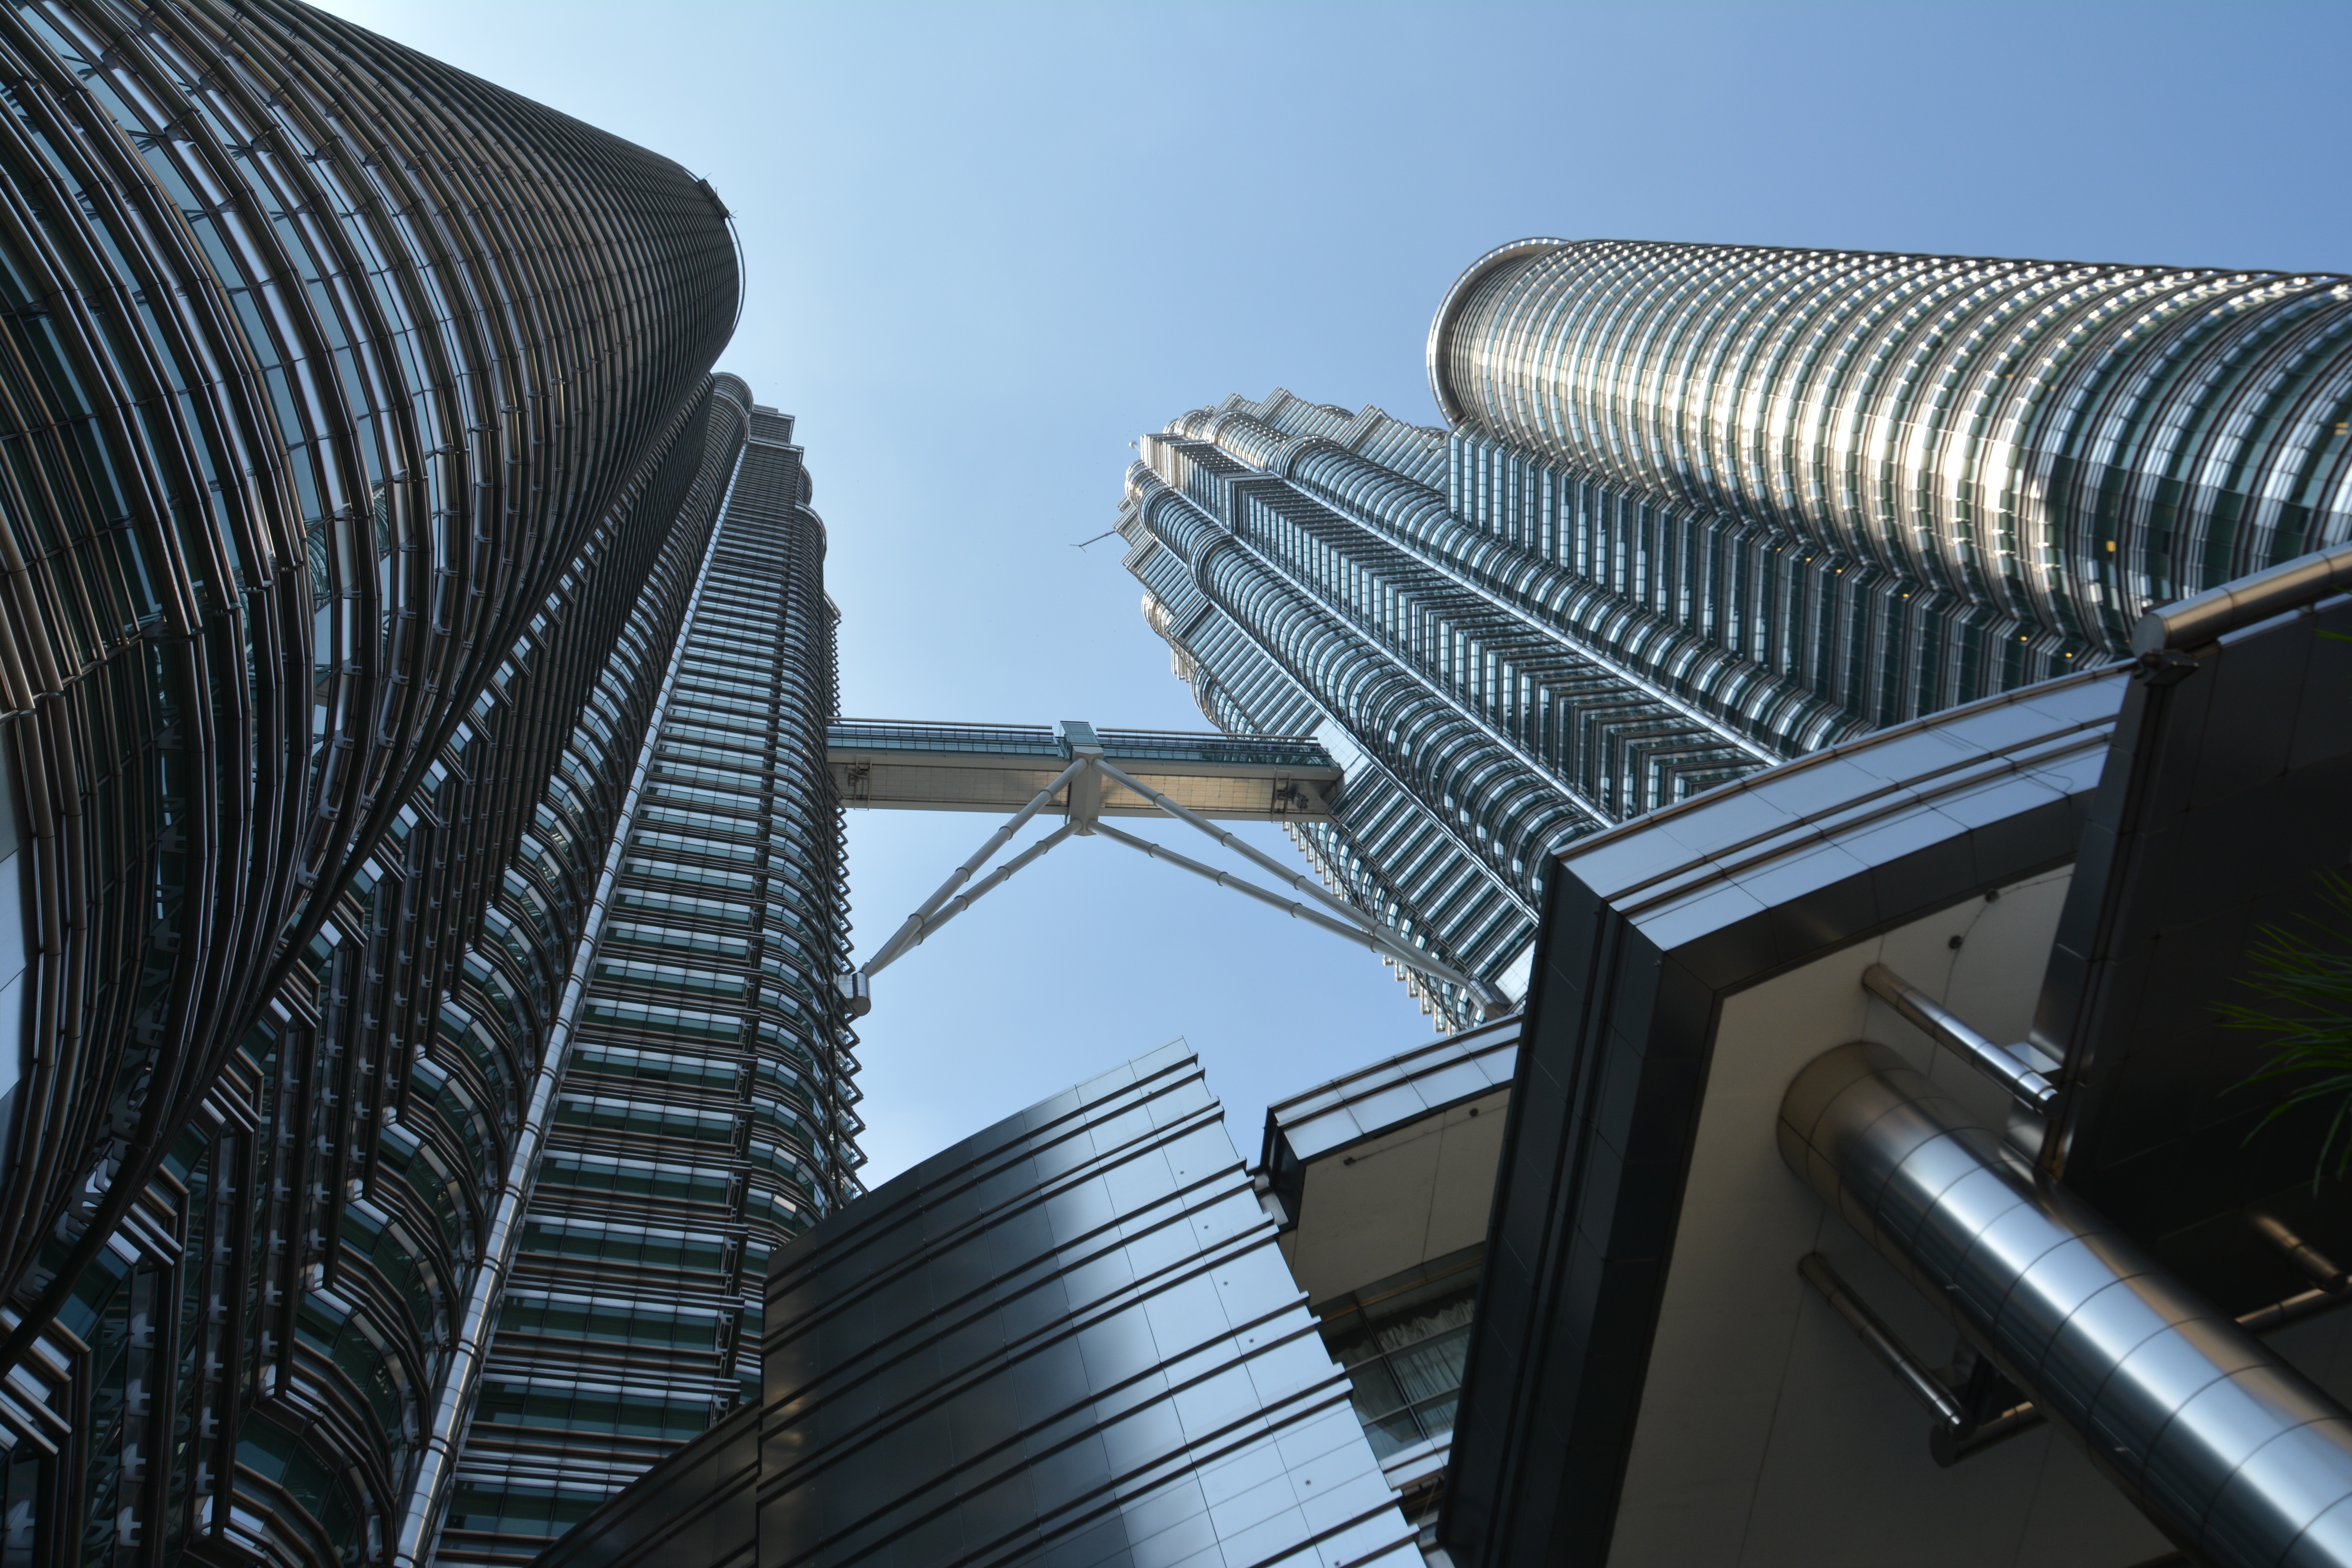
architecture, structure, bridge, skyline, glass, roof, building, city, skyscraper, cityscape, downtown, travel, construction, line, tower, asia, landmark, facade, exterior, modern, tower block, tall building, stainless steel, block, outdoors, capital, kuala lumpur, tall, famous, twin, malaysia, development, tallest, nobody, wealth, petronas, petronas towers, klcc